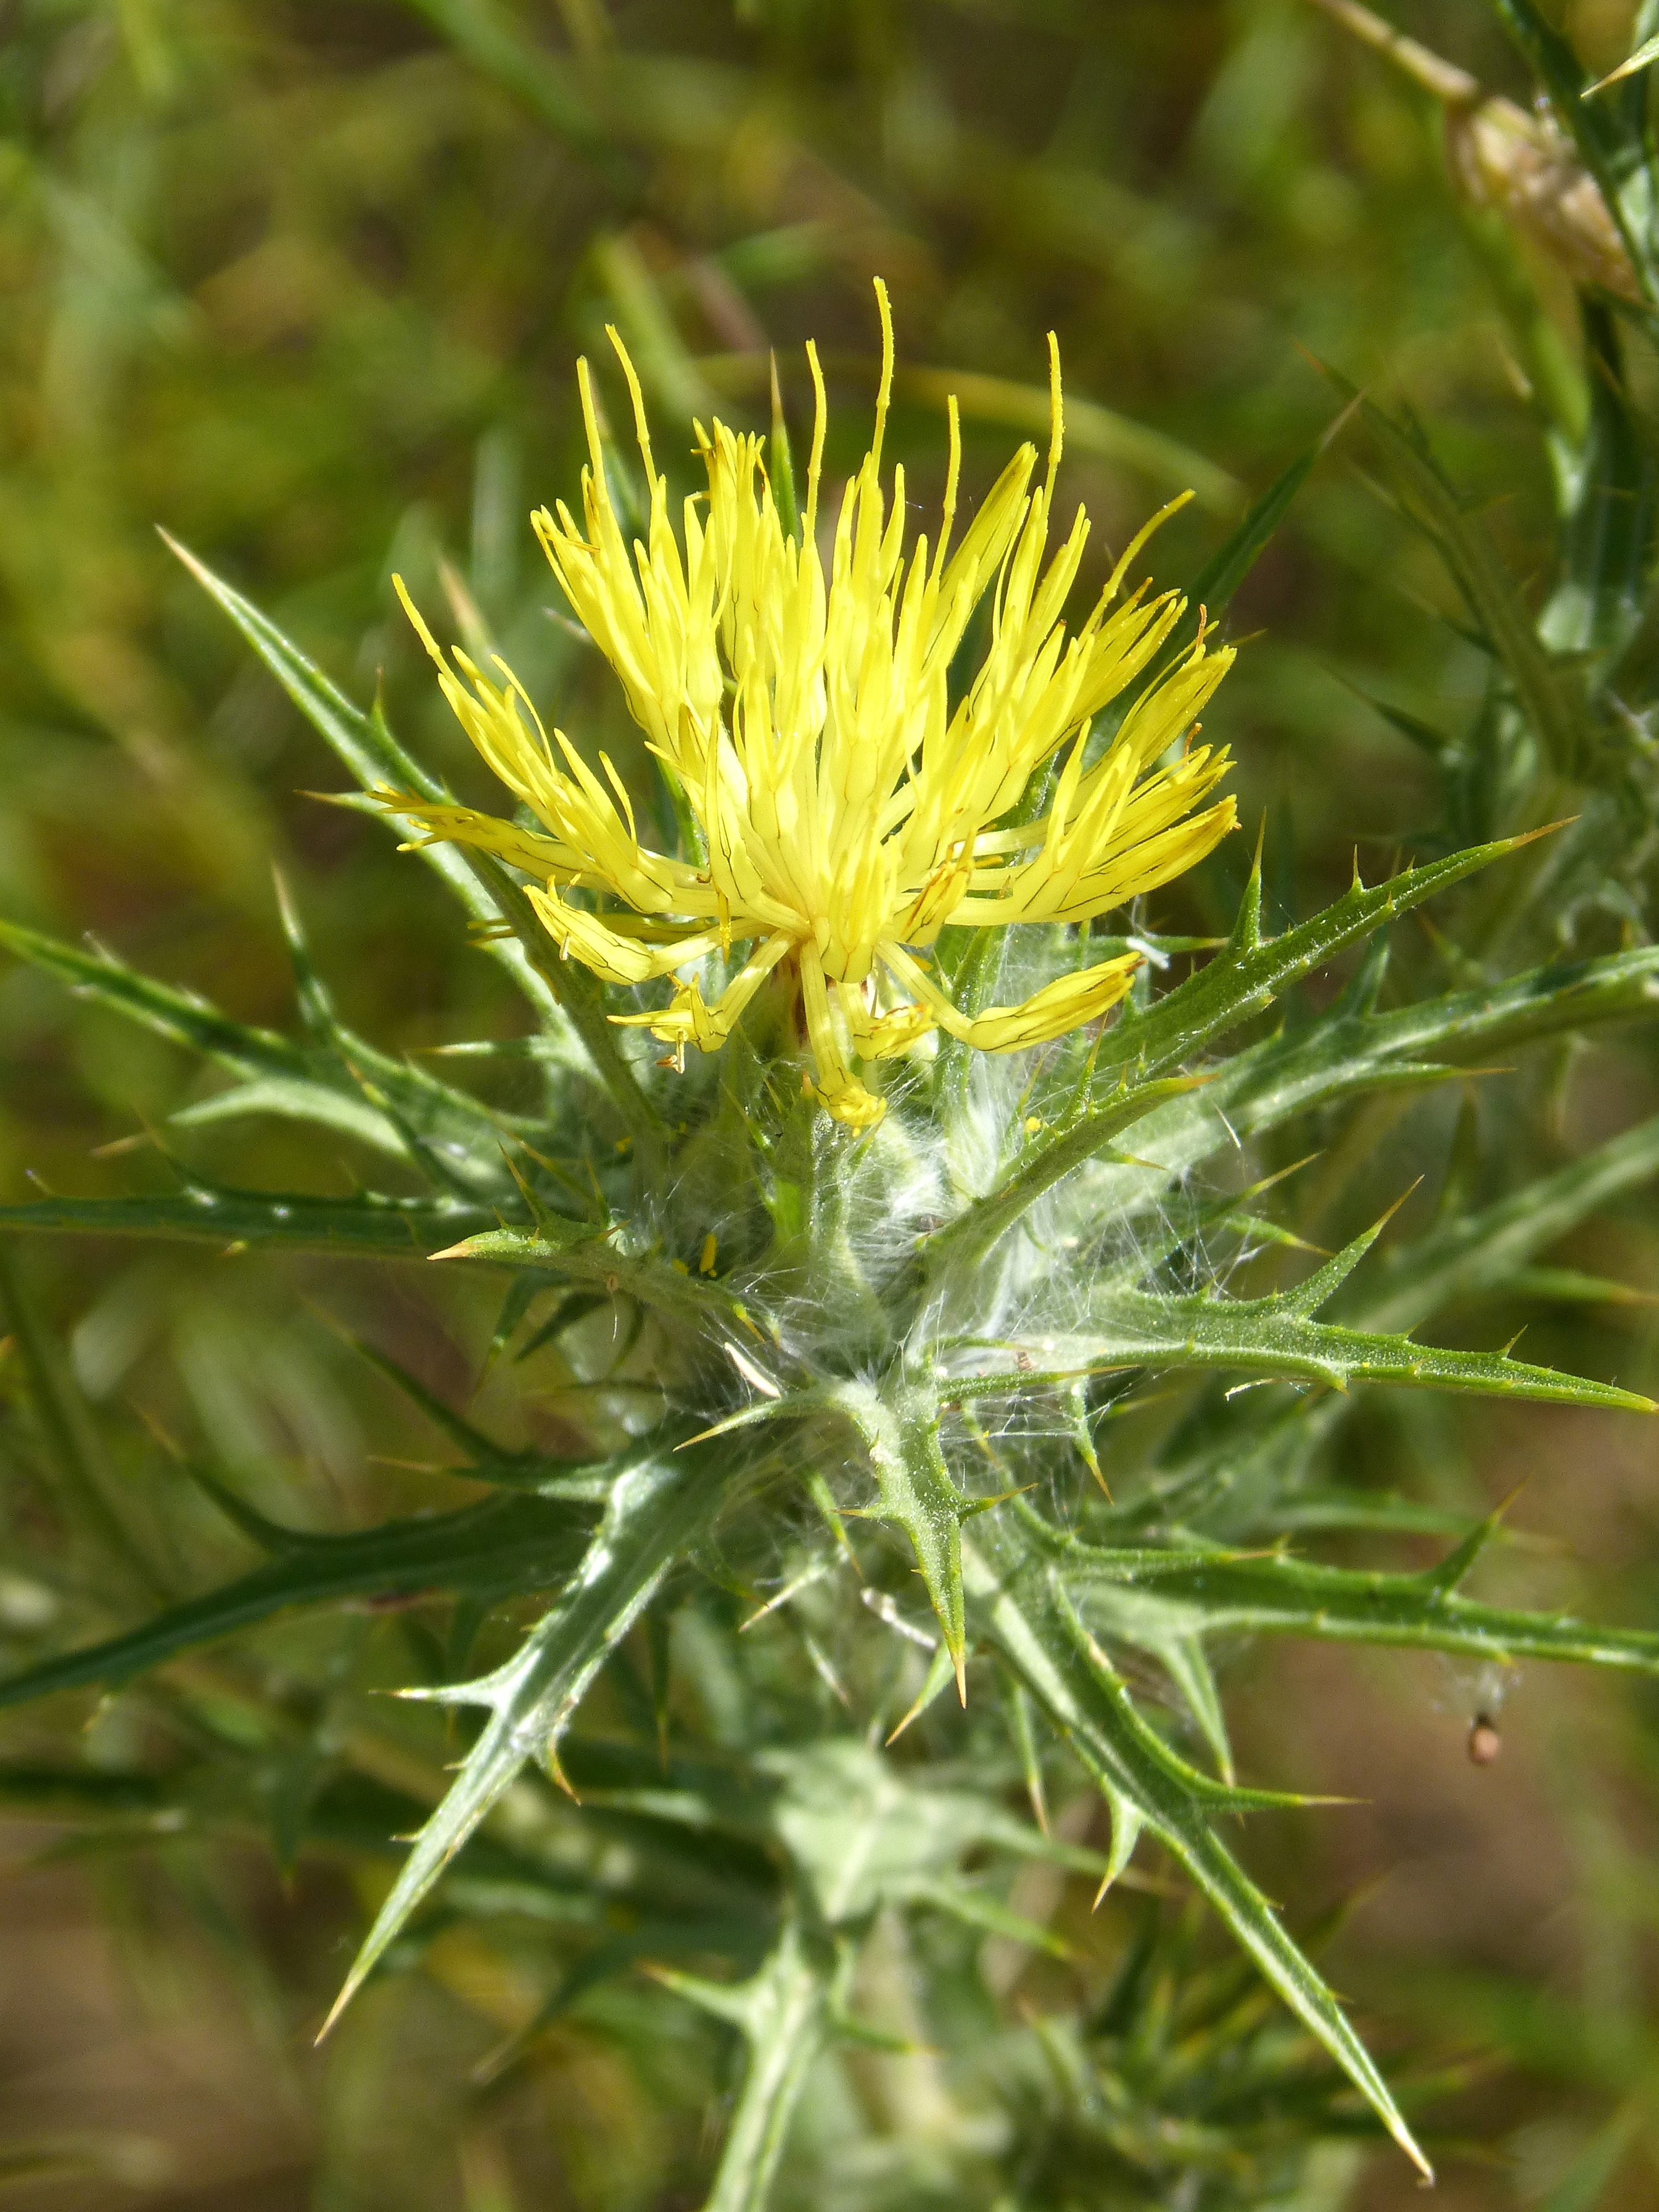
plant, flower, wild, botany, yellow, flora, wildflower, thorns, thistle, beauty, macro photography, flowering plant, daisy family, silybum, land plant